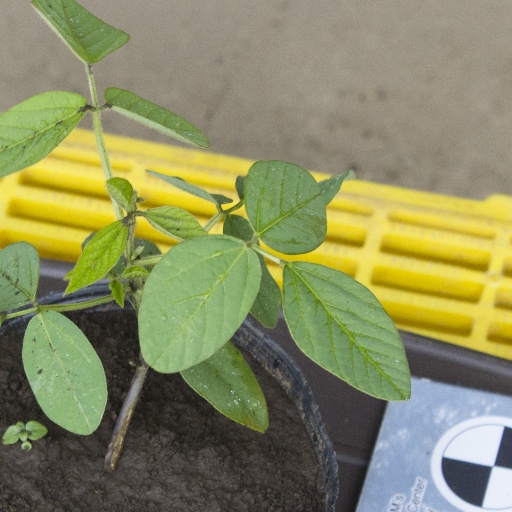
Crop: soybean